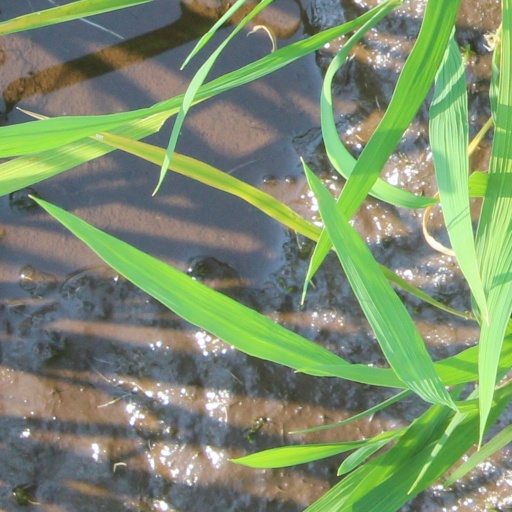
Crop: rice